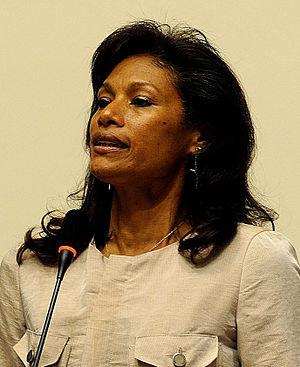
Cecilia Roxana Tait Villacorta, née le 2 mai 1962 à Lima, est une joueuse de volley-ball et une femme politique péruvienne.